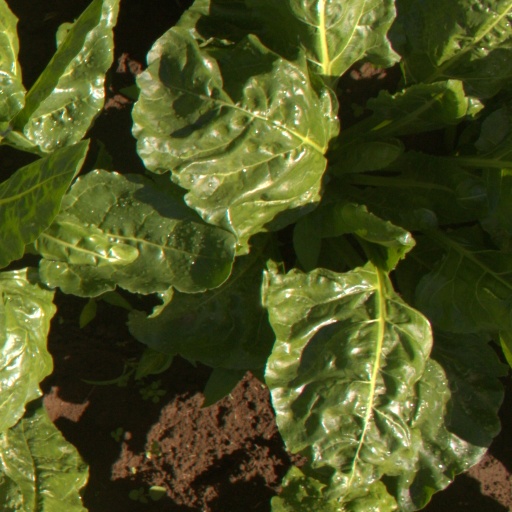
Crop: sugar beet